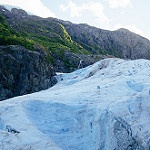
Scene: Outdoor